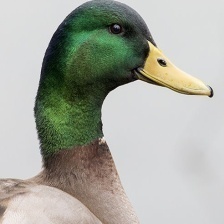
Species: MALLARD DUCK
Scientific name: ANAS PLATYRHYNCHOS
ImageNet parent category: drake